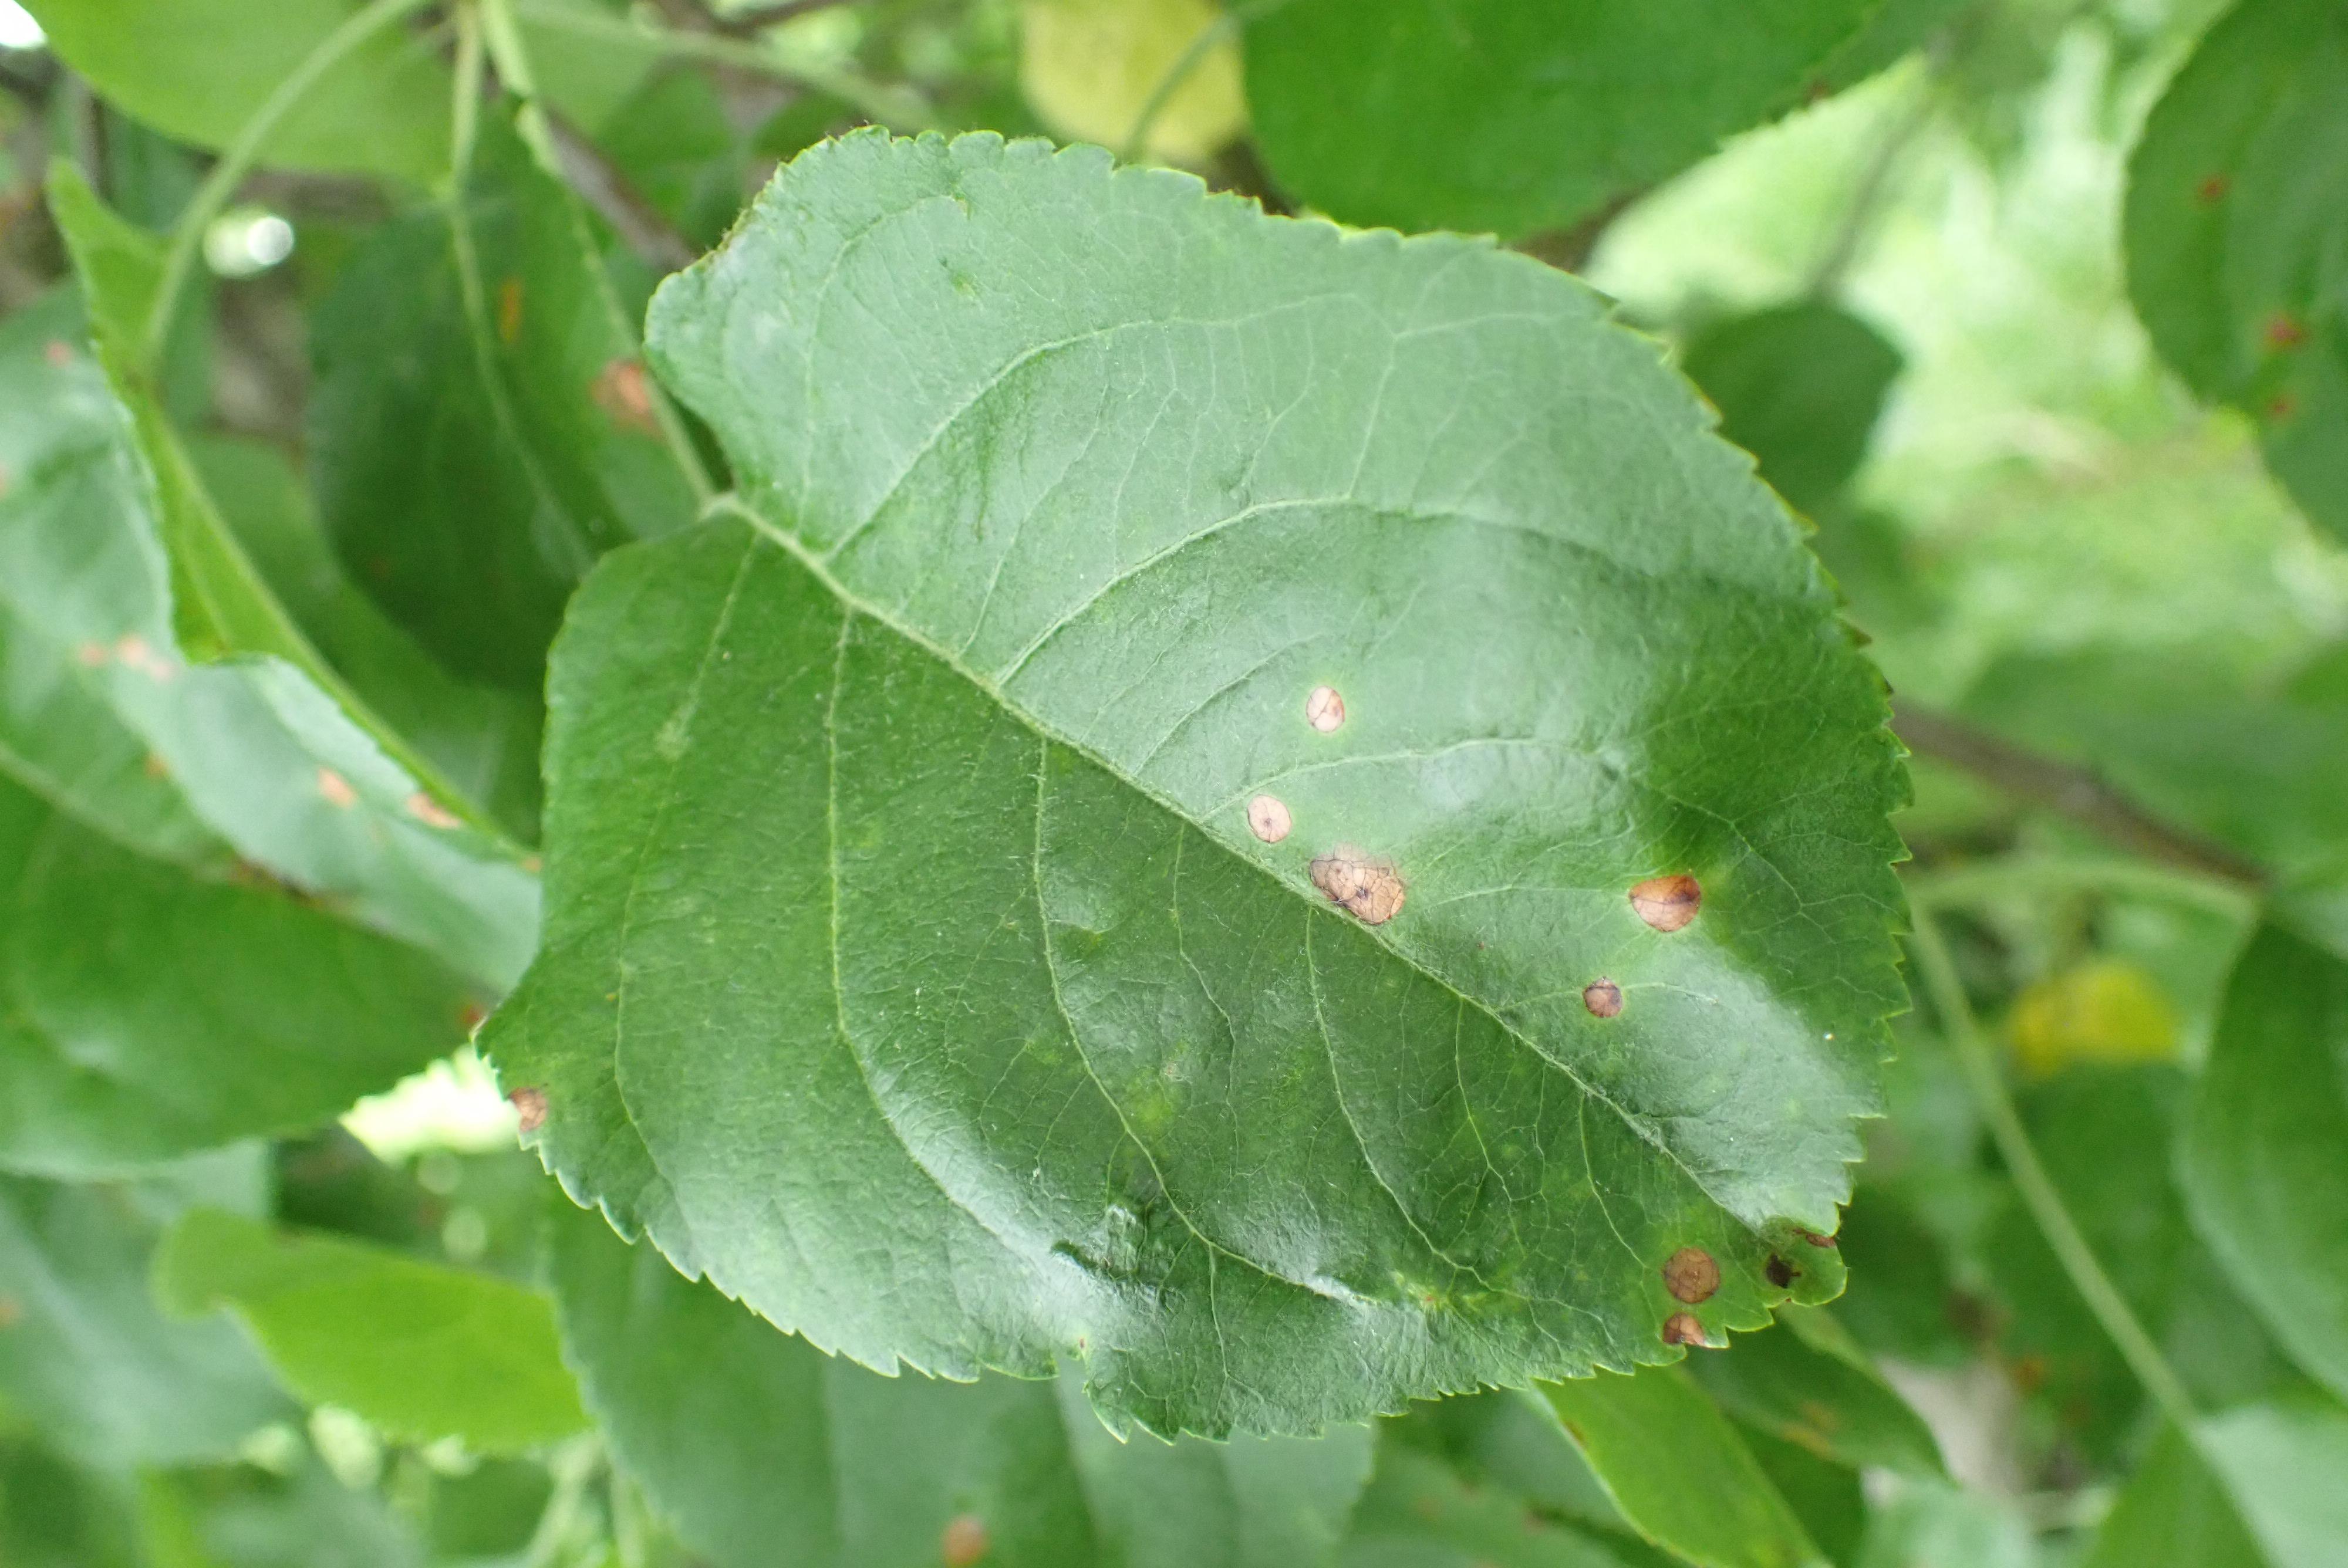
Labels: frog_eye_leaf_spot